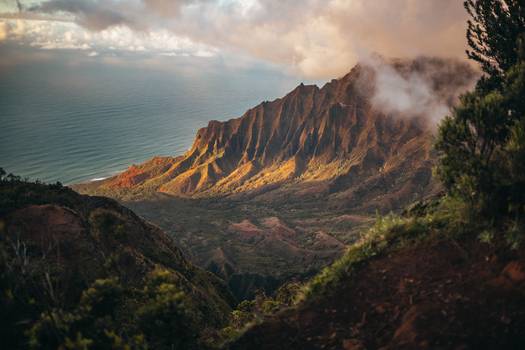
Label: No Watermark